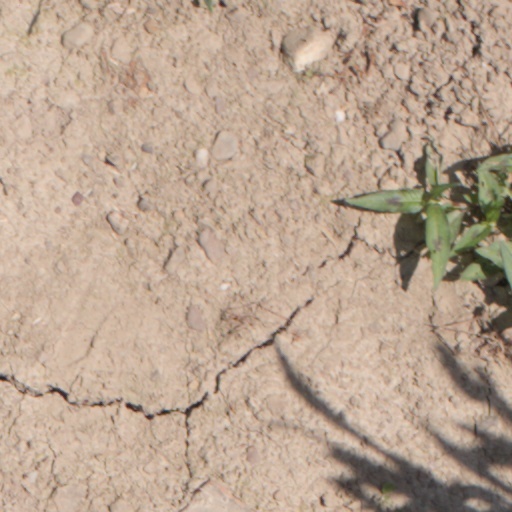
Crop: wheat